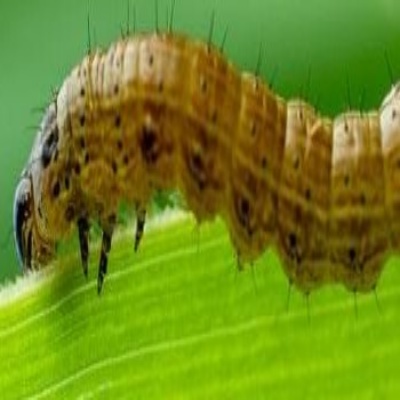
Crop: Maize
Condition: fall armyworm